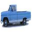
Label: pickup_truck